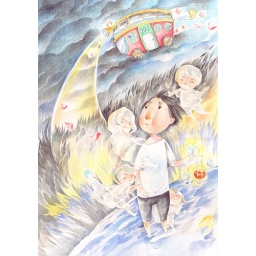
He always stands in the cold river waiting for the moon bus coming which drove his little sister away...